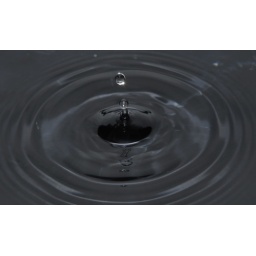
Taken by J.Dove. Drips from plastic sandwitch bag into a paint tral